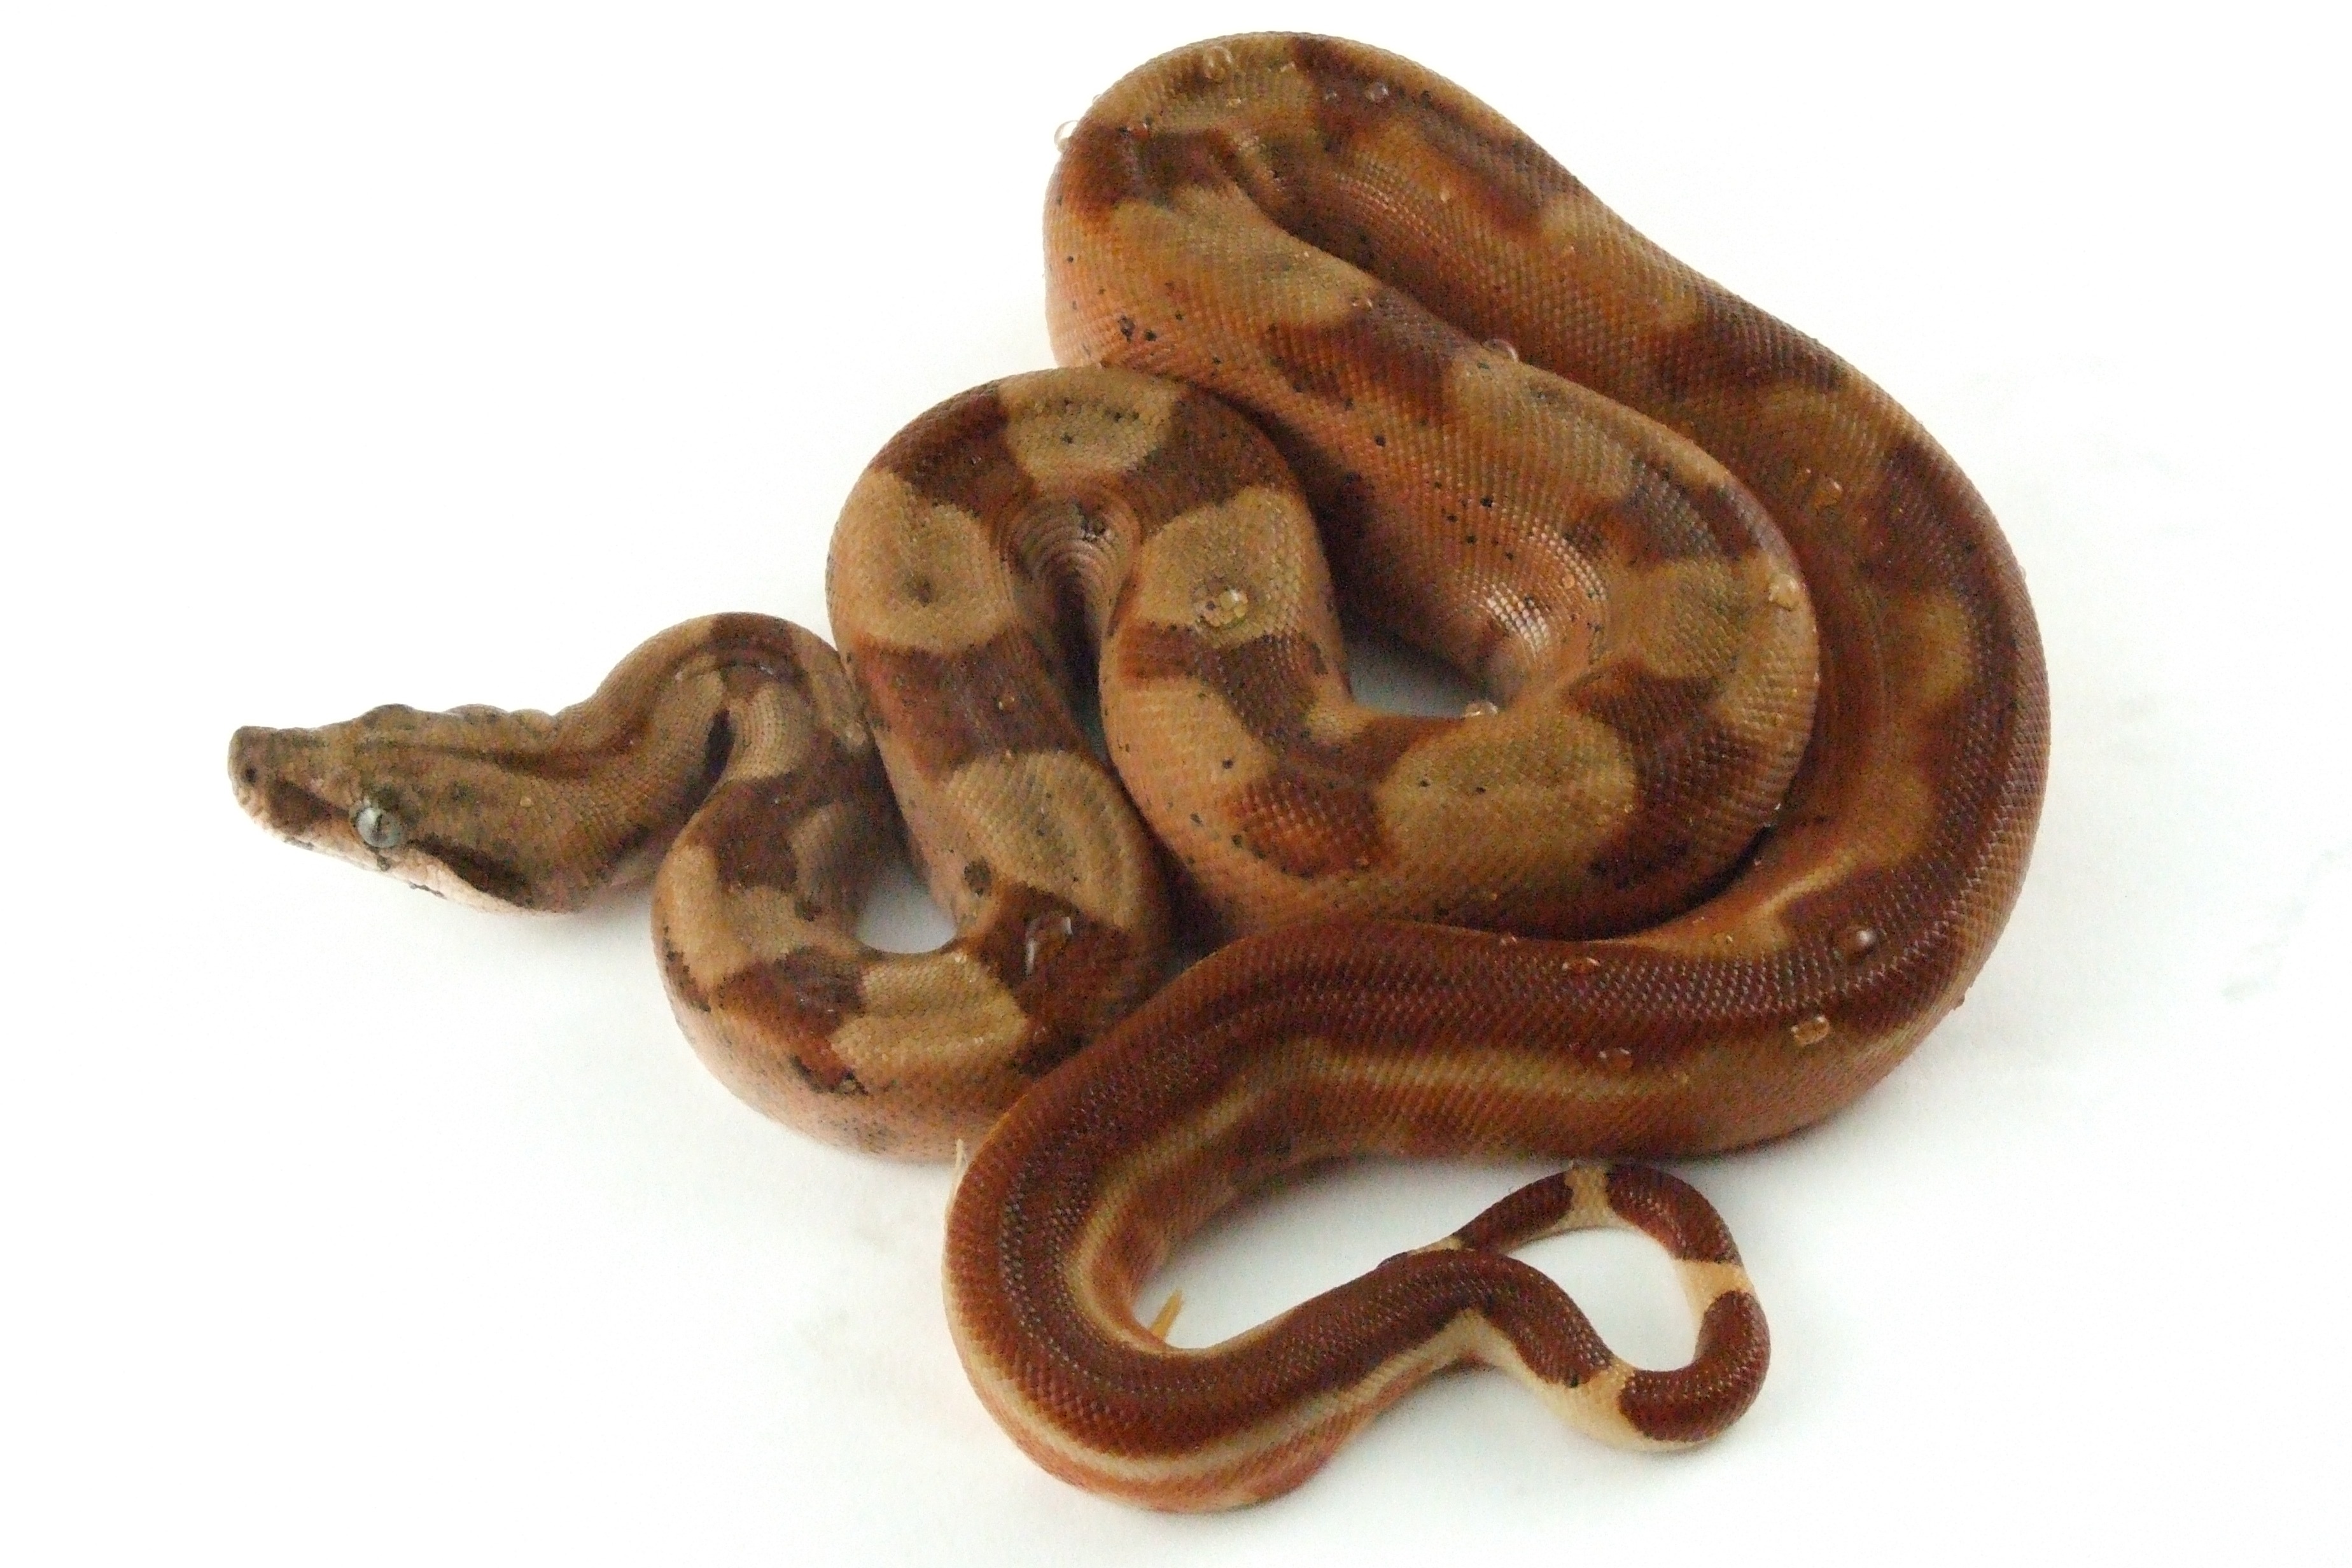
animal, contrast, reptile, pets, snake, vertebrate, exotic, scales, serpent, constrictor, boa, striped tail, boa constrictor, scaled reptile, boas, pet snake, hypo, boid, reptilium